List of twin towns and sister cities in Moldova

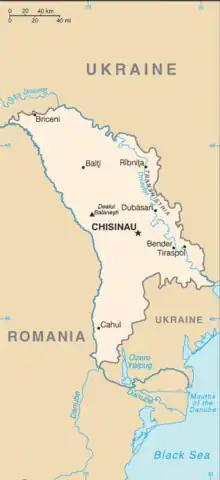
Map of Moldova

This is a list of places in Moldova which have standing links to local communities in other countries known as "town twinning" (usually in Europe) or "sister cities" (usually in the rest of the world).